Mghvimevi Monastery

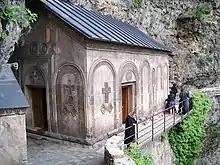
Mghvimevi church of the Nativity of the Mother of God

The Mghvimevi monastery is a Georgian Orthodox monastery in the western Georgian region of Imereti, near the town of Chiatura, partly carved into rock. Its main feature is a 13th-century two-nave basilica, dedicated to the Nativity of the Mother of God. The complex also includes a small hall church, bell-tower, and a circuit wall. The monastery is a functioning nunnery. It is rich in ornamental architectural sculpture which decorate the exterior of the churches. The Mghvimevi complex is inscribed on the list of Georgia's Immovable Cultural Monuments of National Significance.